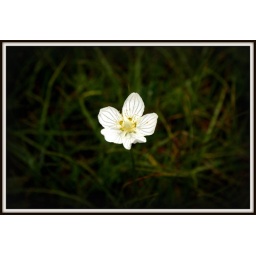
white flower in the forest of bymarka